Charlotte King (Home and Away)

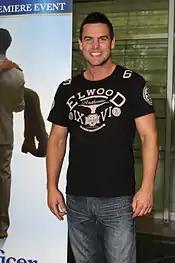
Trystan Powell, played by Ben Mingay ("pictured"), was introduced to stir up Charlotte's story arc.

Charlotte also became the victim of a stalker in the wake of Denny's death. She began receiving notes telling her that someone was watching her every move. As she continued her affair with Matt, his friend Josh Barrett (Jackson Gallagher) asked her to end it, causing Charlotte to lash out and accuse him of sending the notes. Josh then told Matt what had happened, and Matt felt obliged to offer his help. Snow said, "he wants to help her and be that man who steps up and solves all her problems." Charlotte continued to struggle with the images of Denny and the presence of her stalker. Heynatz told Stephen Downie of "TV Week" that it was a "scary time" for Charlotte. She continued, "She's carrying the burden of guilt over Denny's death and is fearful of the real threat of someone watching her." The actress also said Charlotte was desperate to protect Hunter no matter what, even if it meant lying to him about her strange behaviour.